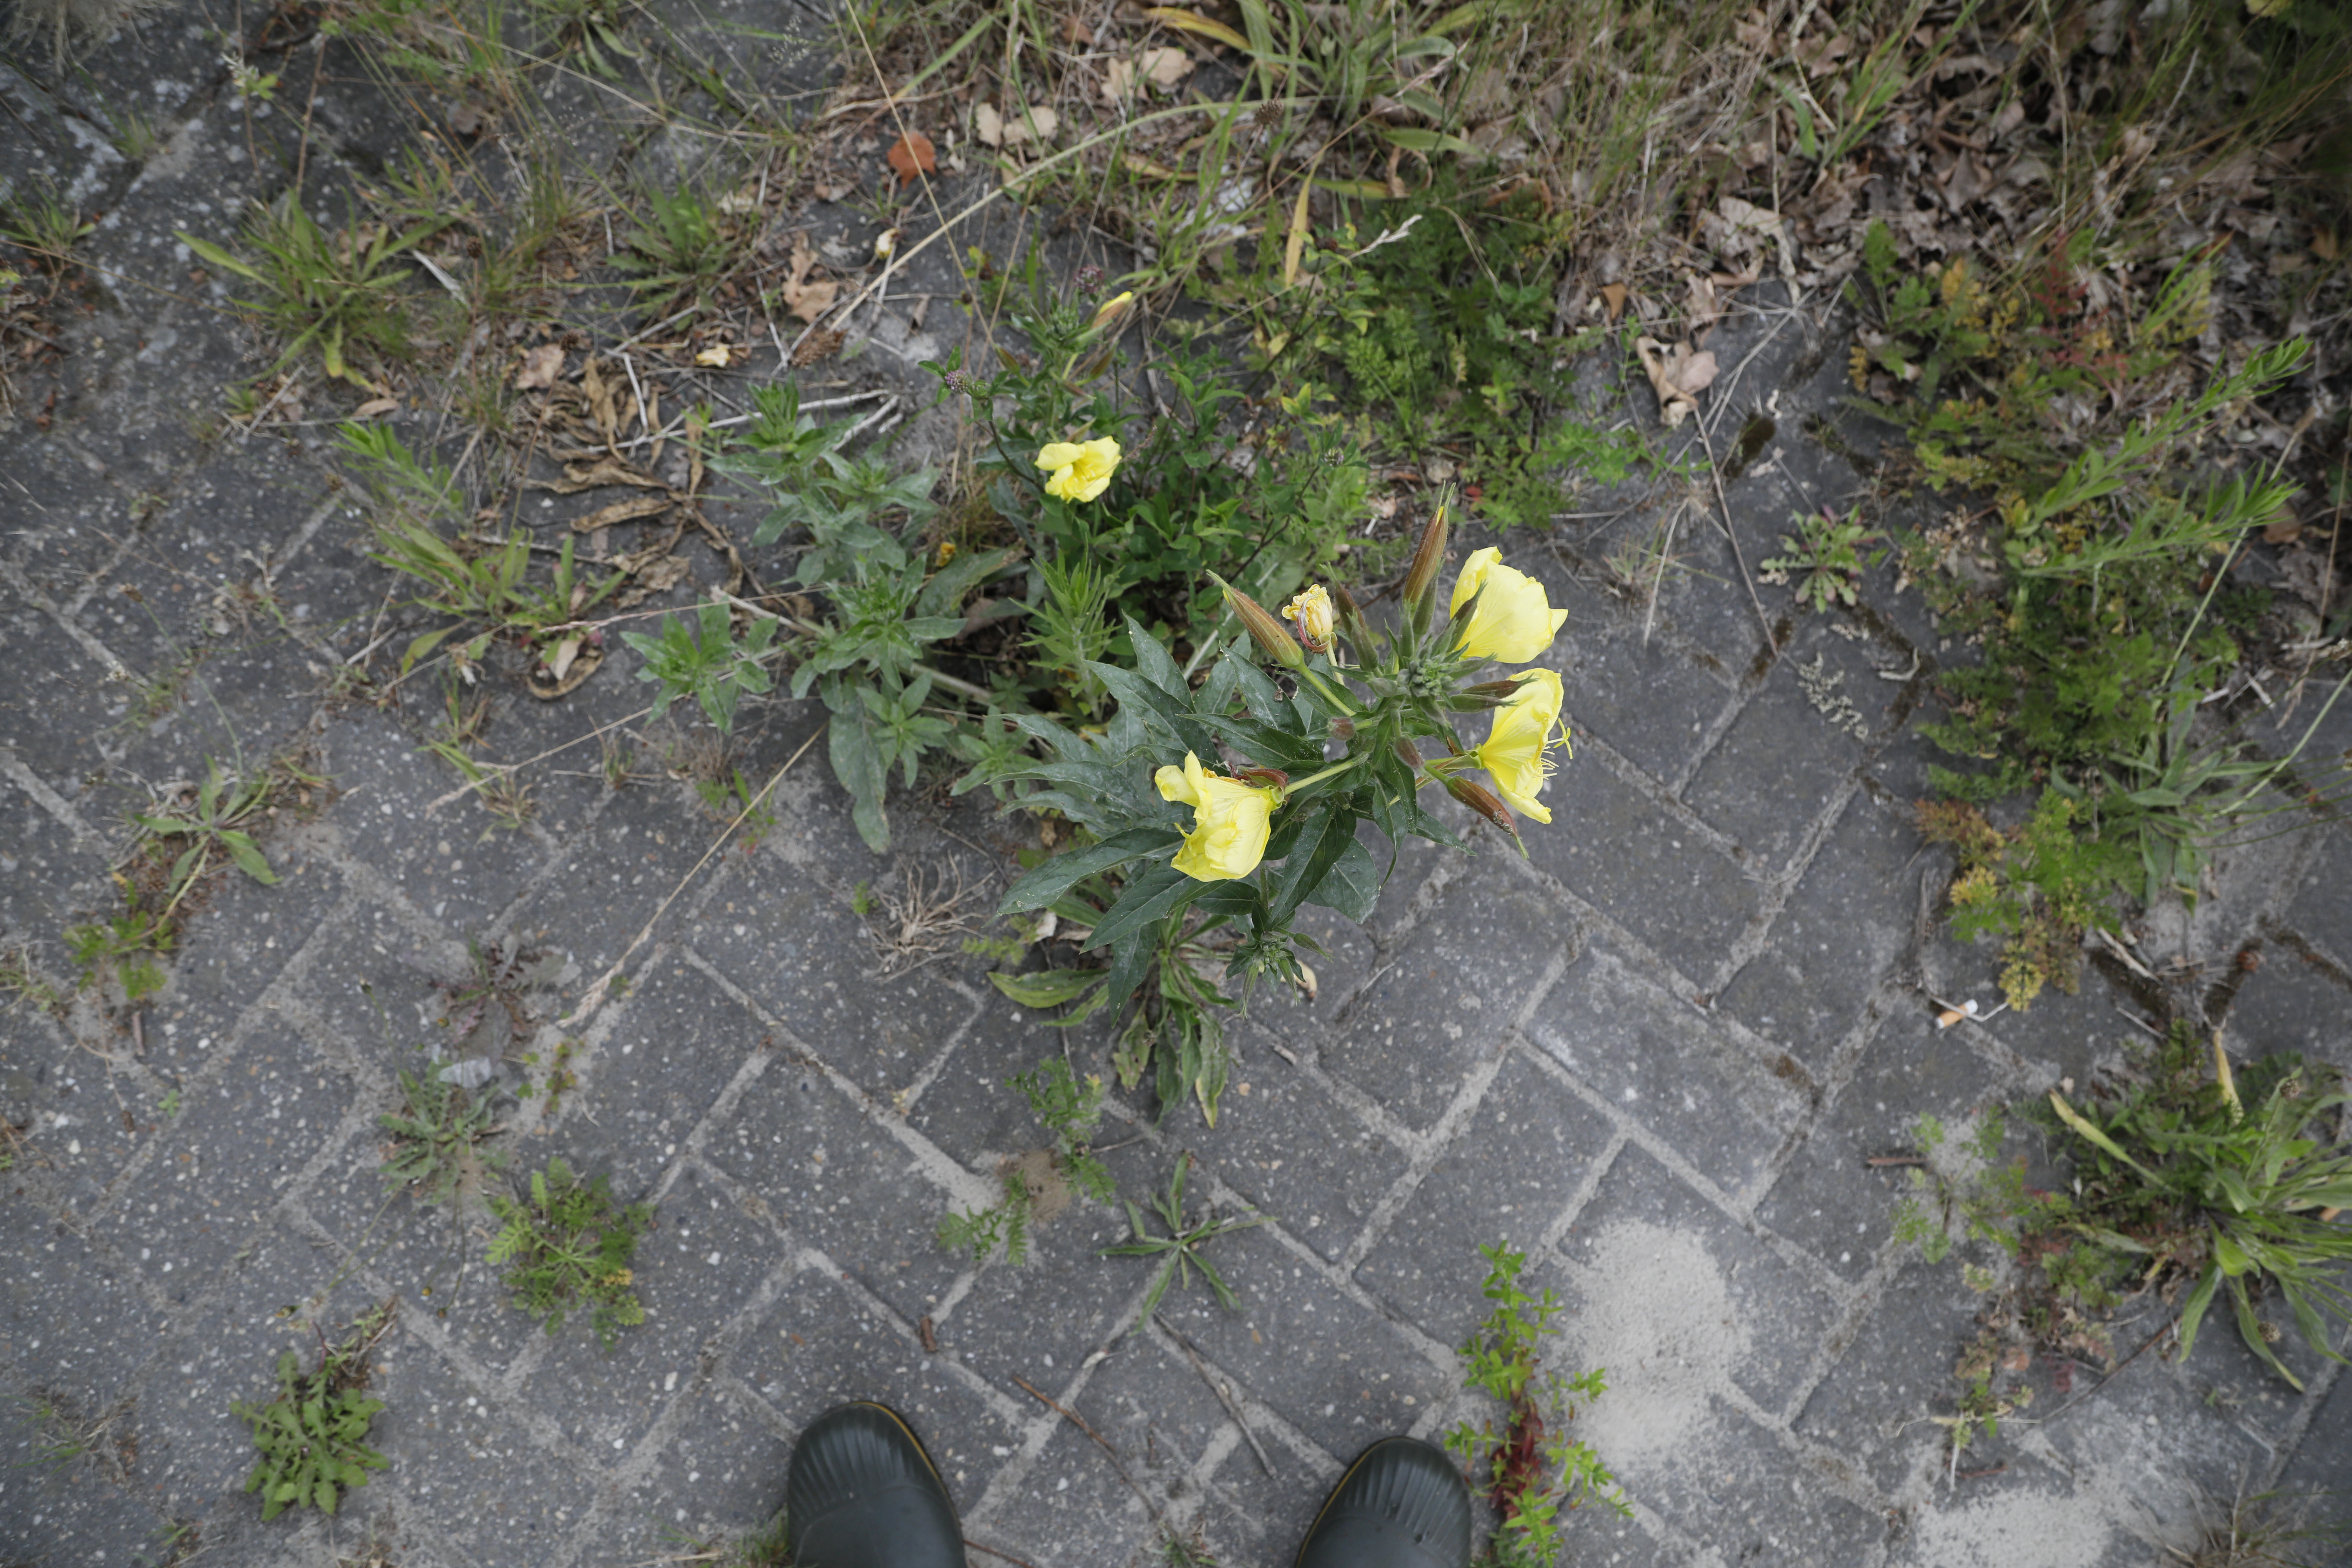
Plant species: Oenothera glazioviana